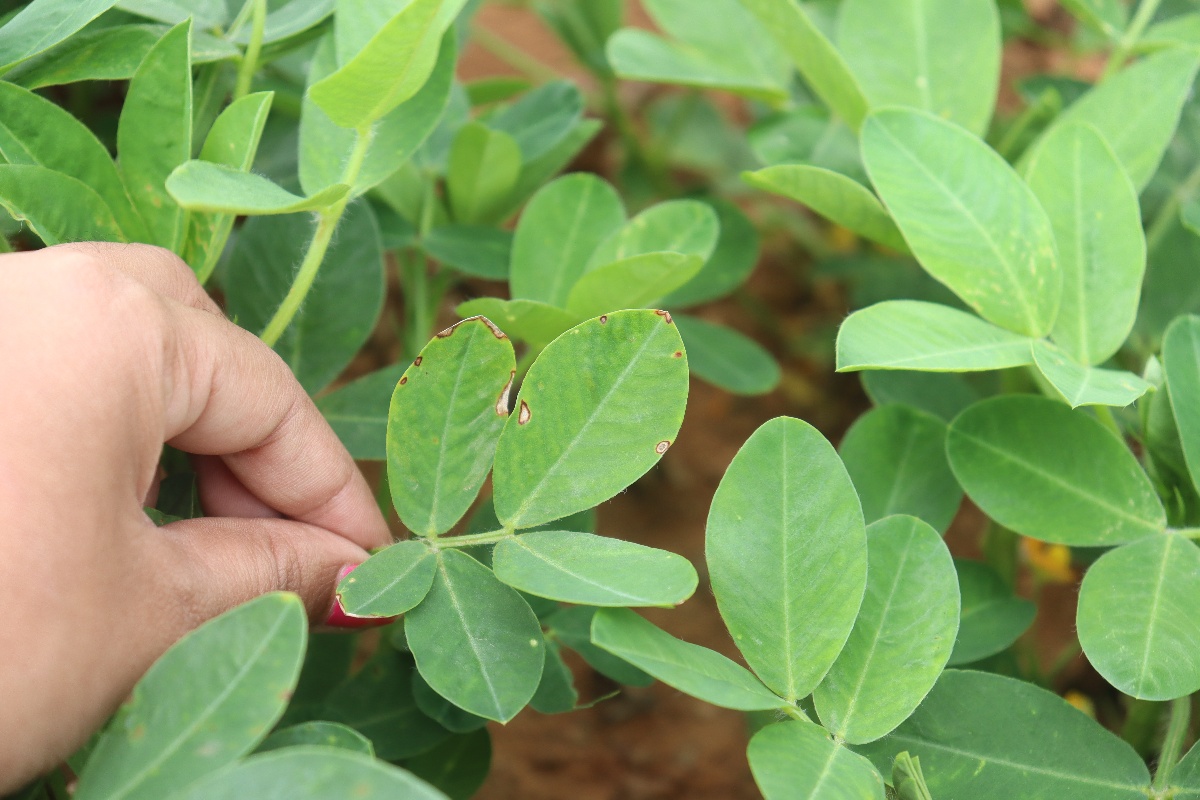
Label: healthy leaf